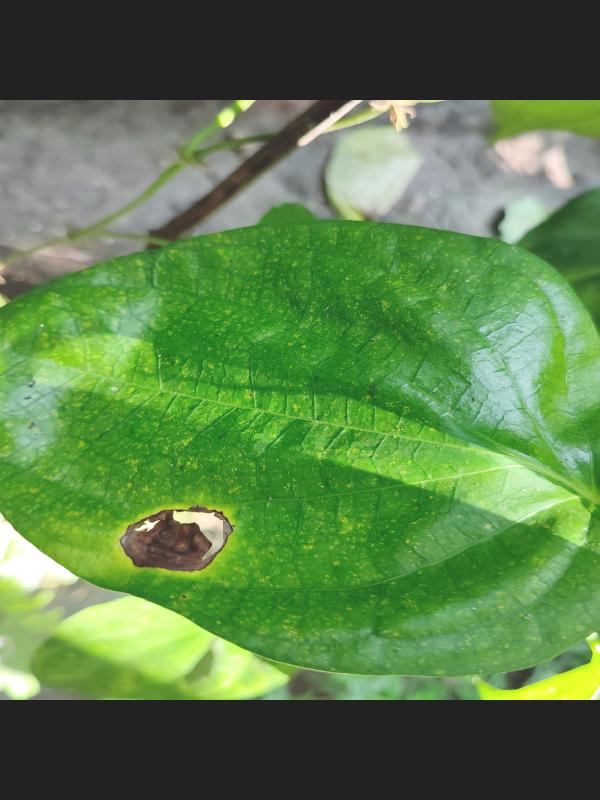
Label: Bacterial_Leaf_Disease